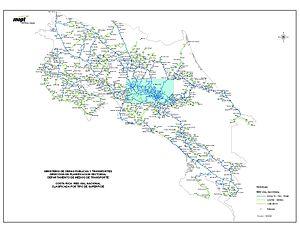
Le Costa Rica possède un ensemble de routes nationales et régionales bien structuré, grâce à des circonstances qui ont avantagé sa création, son développement et son extension. Ces circonstances sont la forme même du territoire, sa topographie et l'emplacement de la capitale au centre du pays. Le réseau routier costaricien compte autour de 7 500 kilomètres, parmi lesquels seuls 4 700 kilomètres sont en goudron ou en béton, tandis que le reste est fait de gravier, selon l'importance de la route.